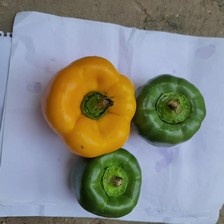
Label: capsicum